Augustinian Church, Vienna

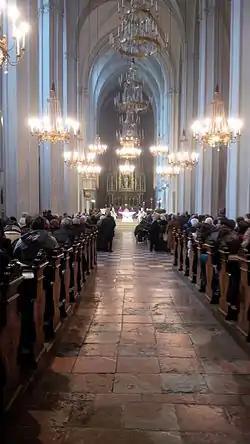
Solemn High Mass being celebrated in the church

The Gothic church is 85 m (278.9 ft) long and 20 m (65.6 ft) wide. The nave is 11 m (36.1 ft) wide.